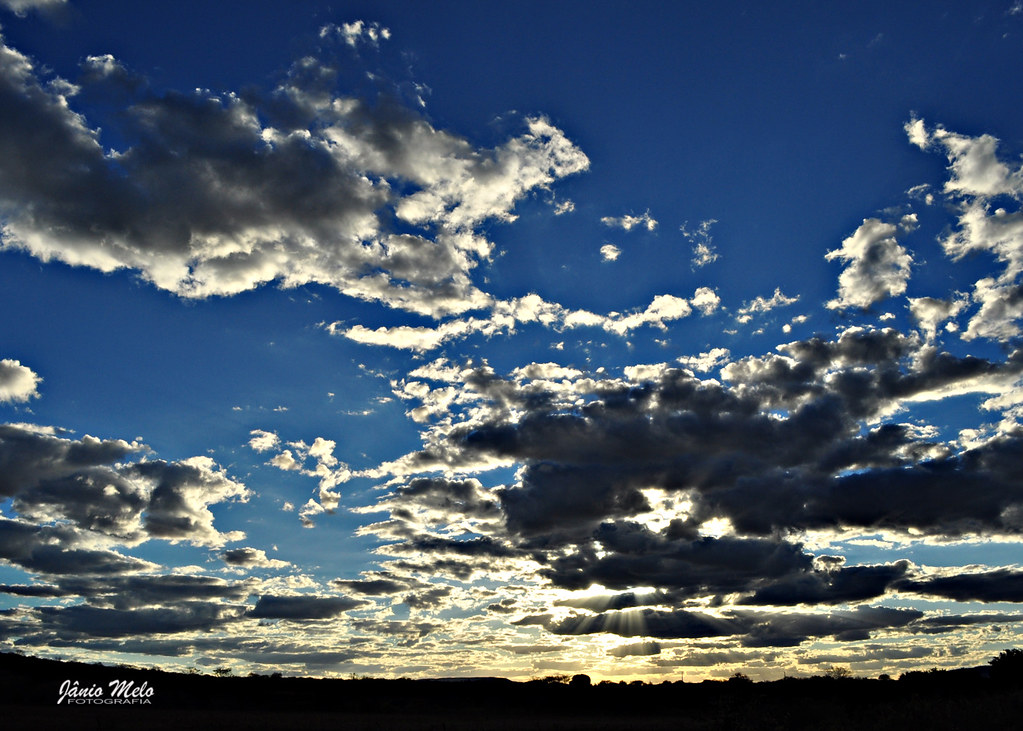
Fire: no
Smoke: no